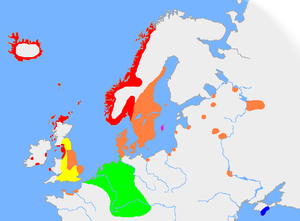
Gammelgutnisk
Udbredelse af gamle nordiske sprog omkring år 900. Gammelgutnisk er markeret med lyserød (på Gotland).
Oldgutnisk eller gammelgutnisk var et nordisk sprog, der blev talt på Gotland i Østersøen